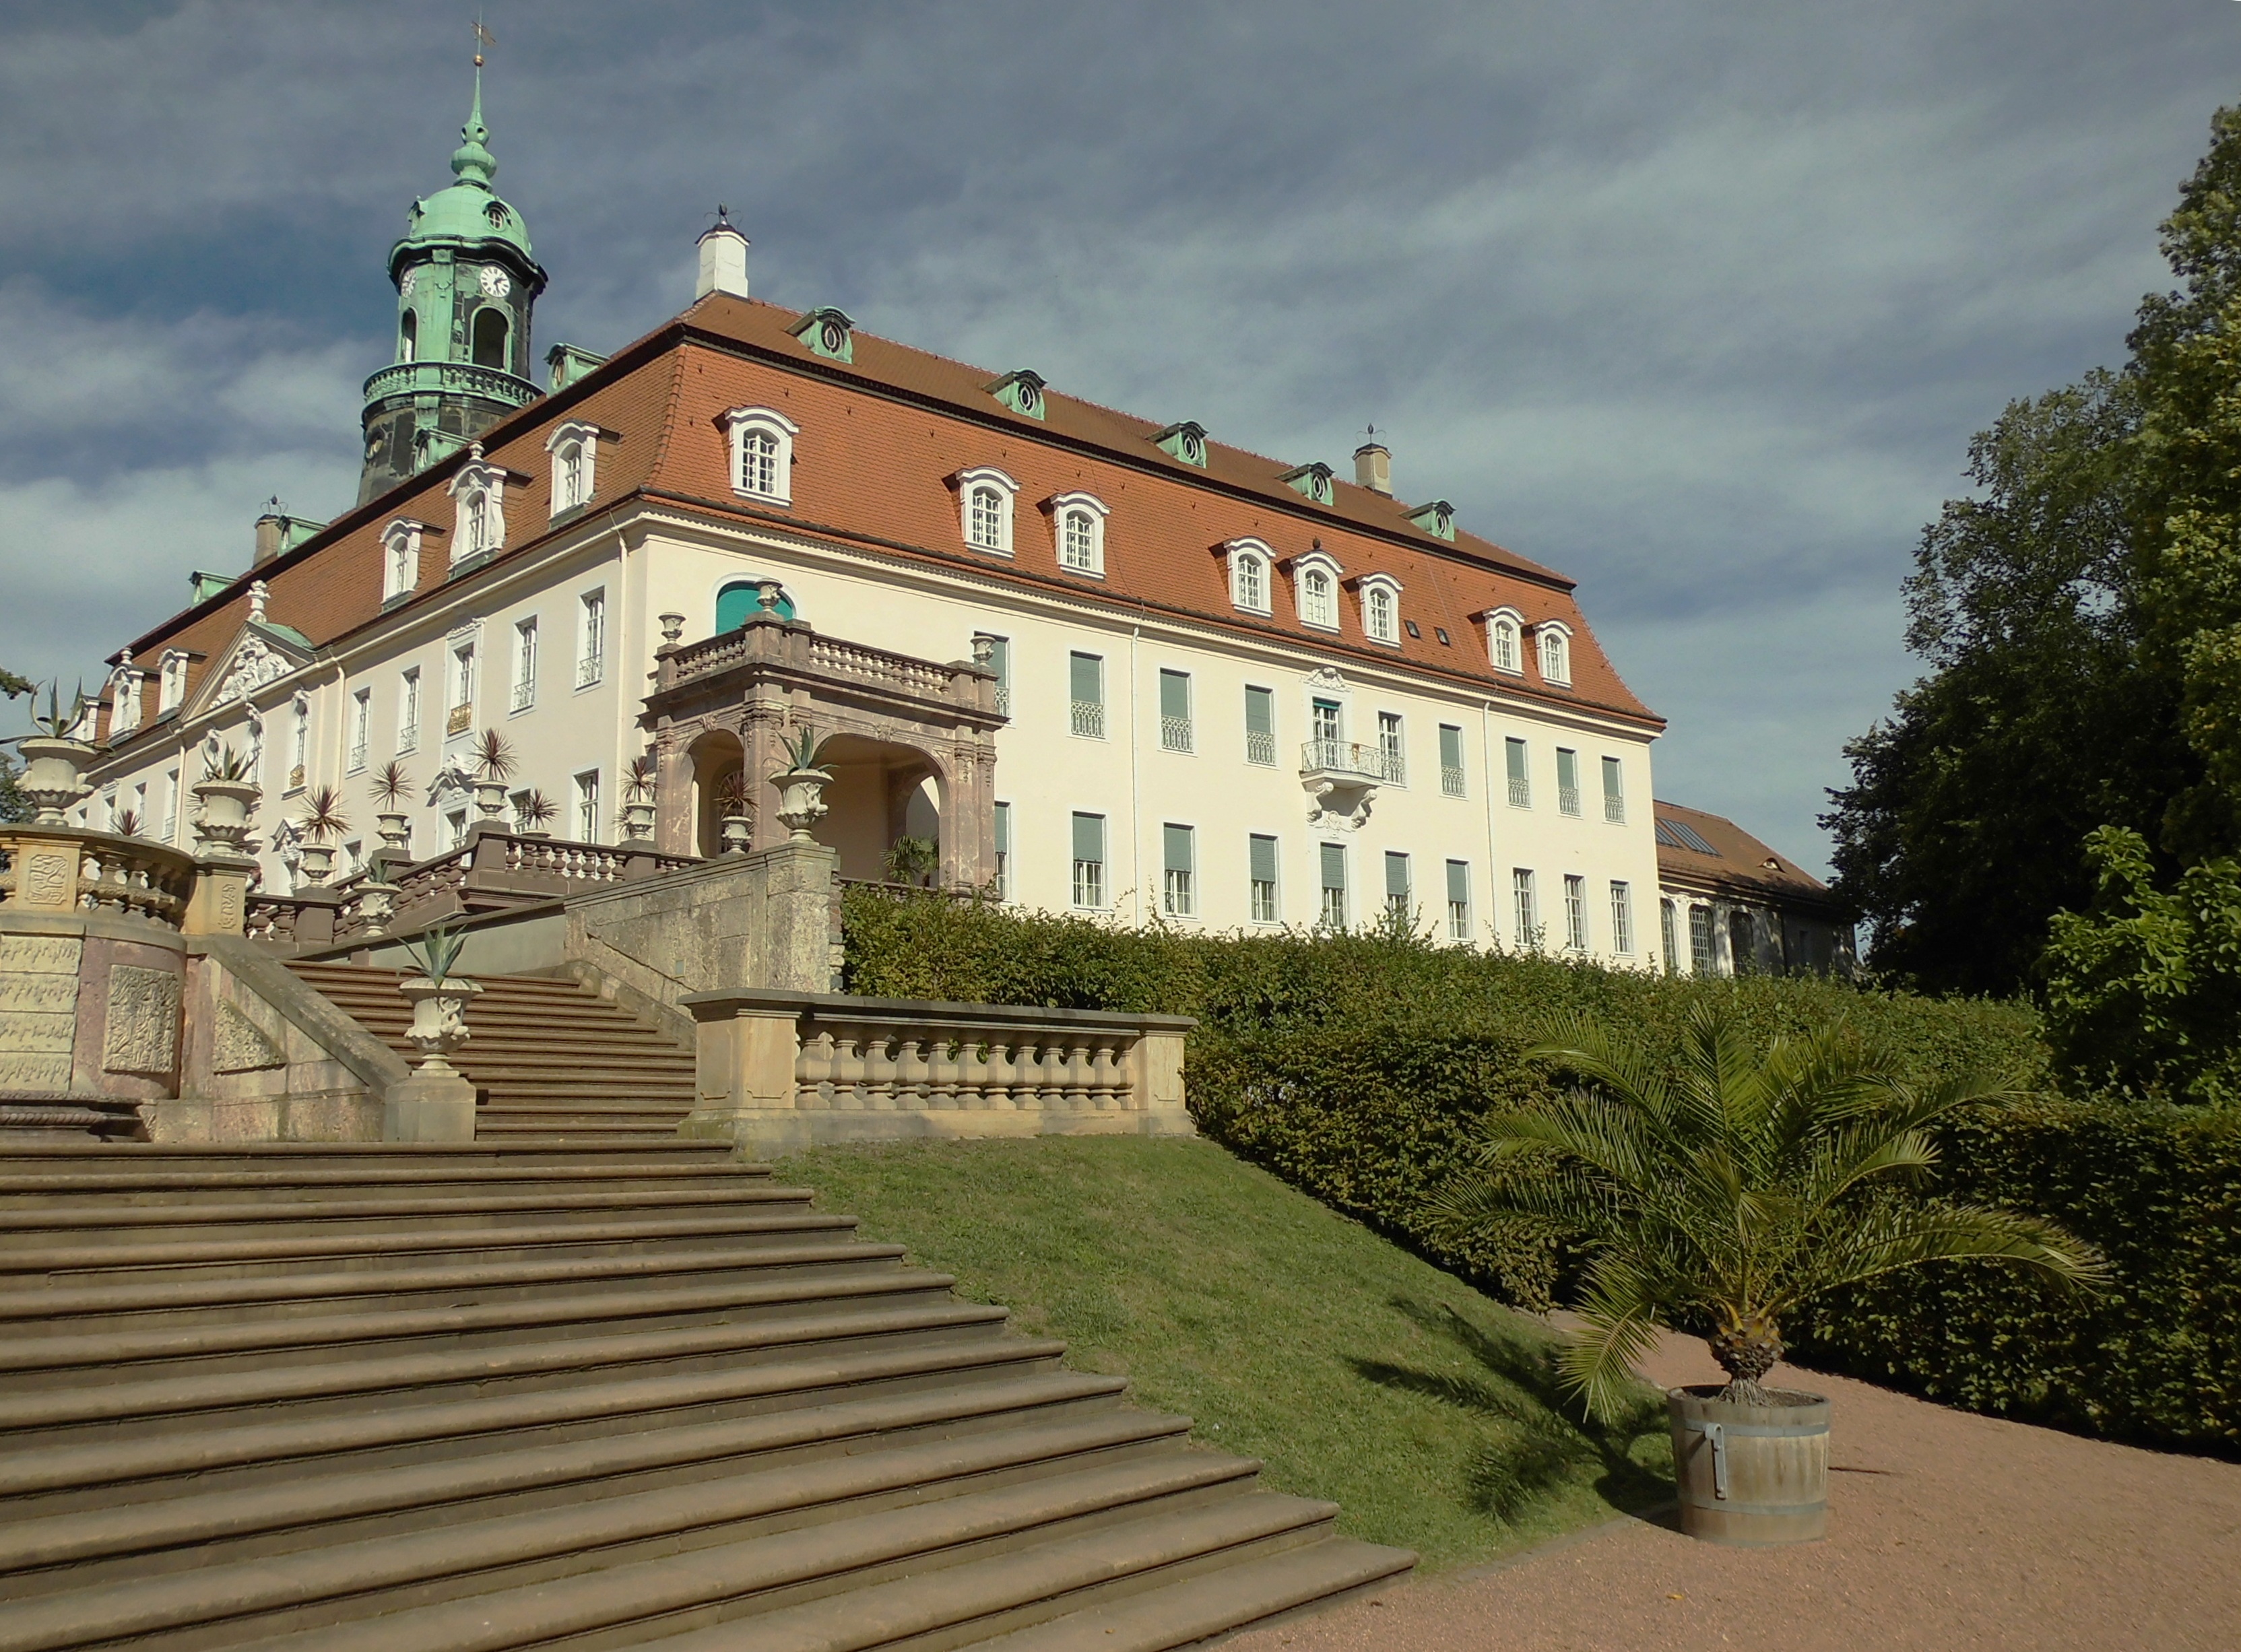
architecture, villa, mansion, house, town, building, chateau, palace, castle, monastery, estate, saxony, castle lichtenwalde, barockschloss, mittelsachsen